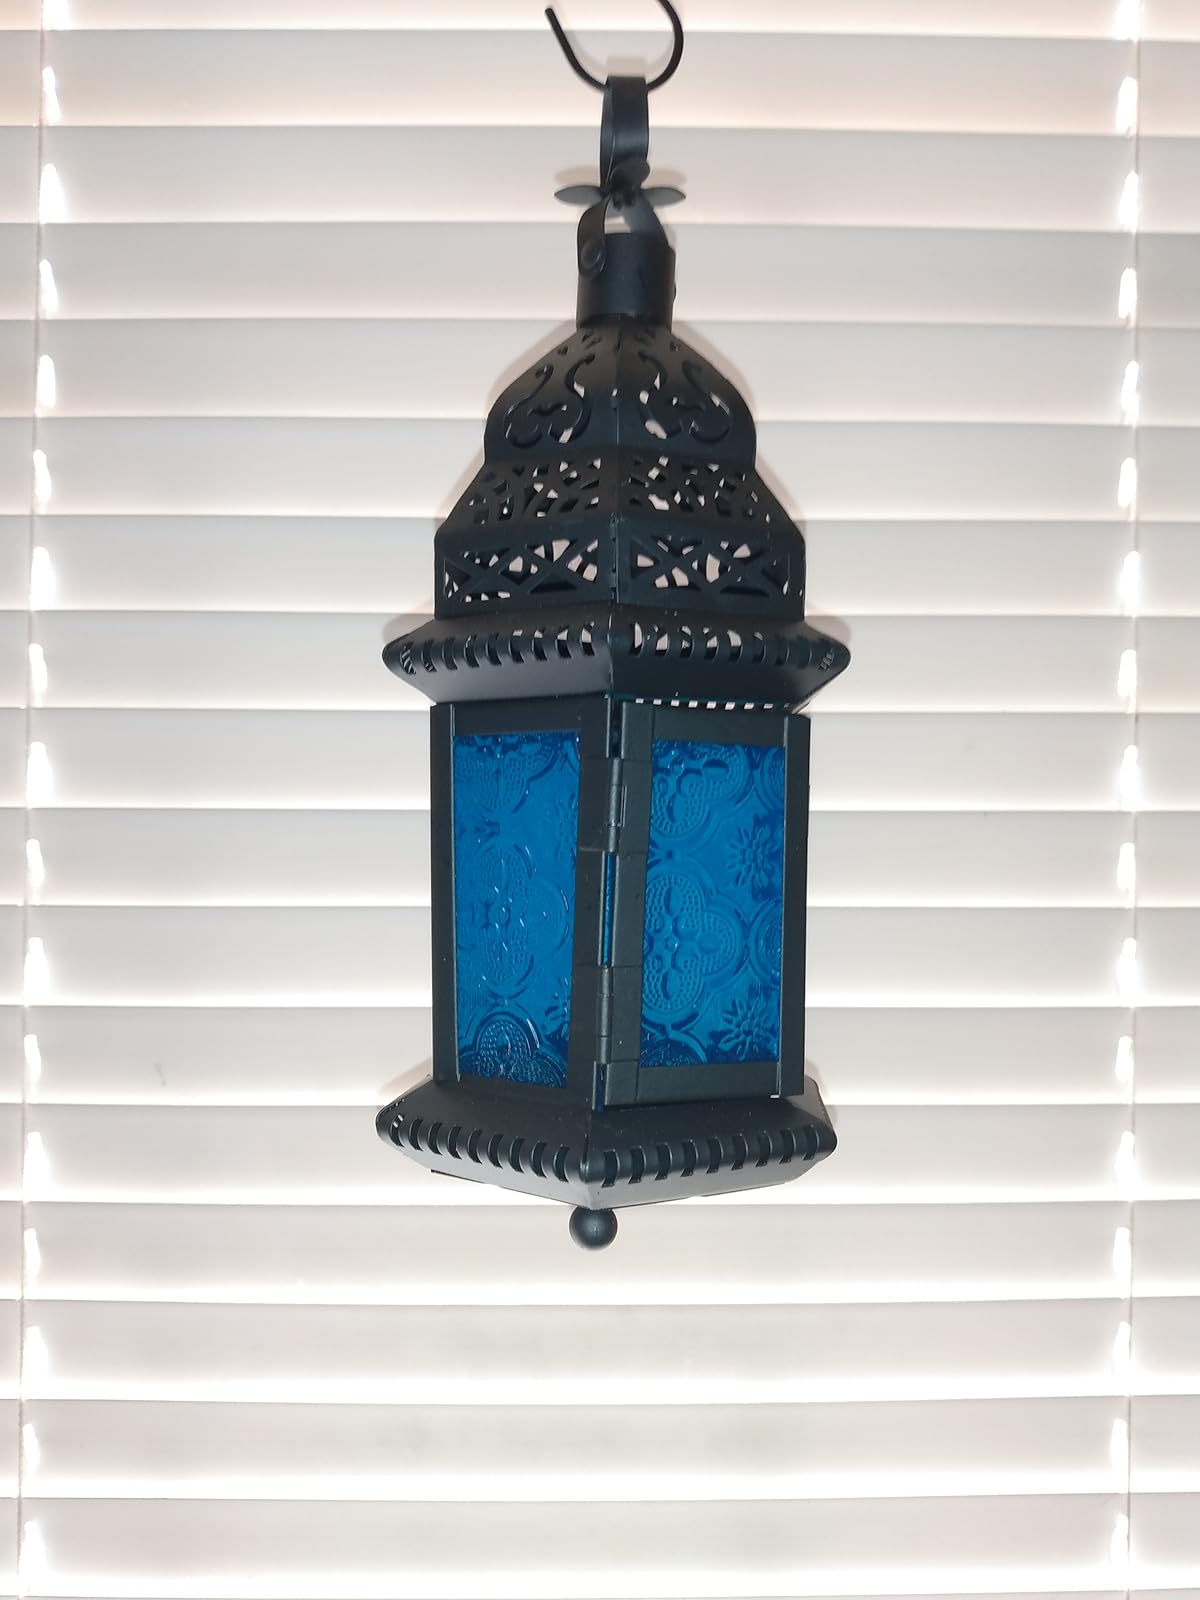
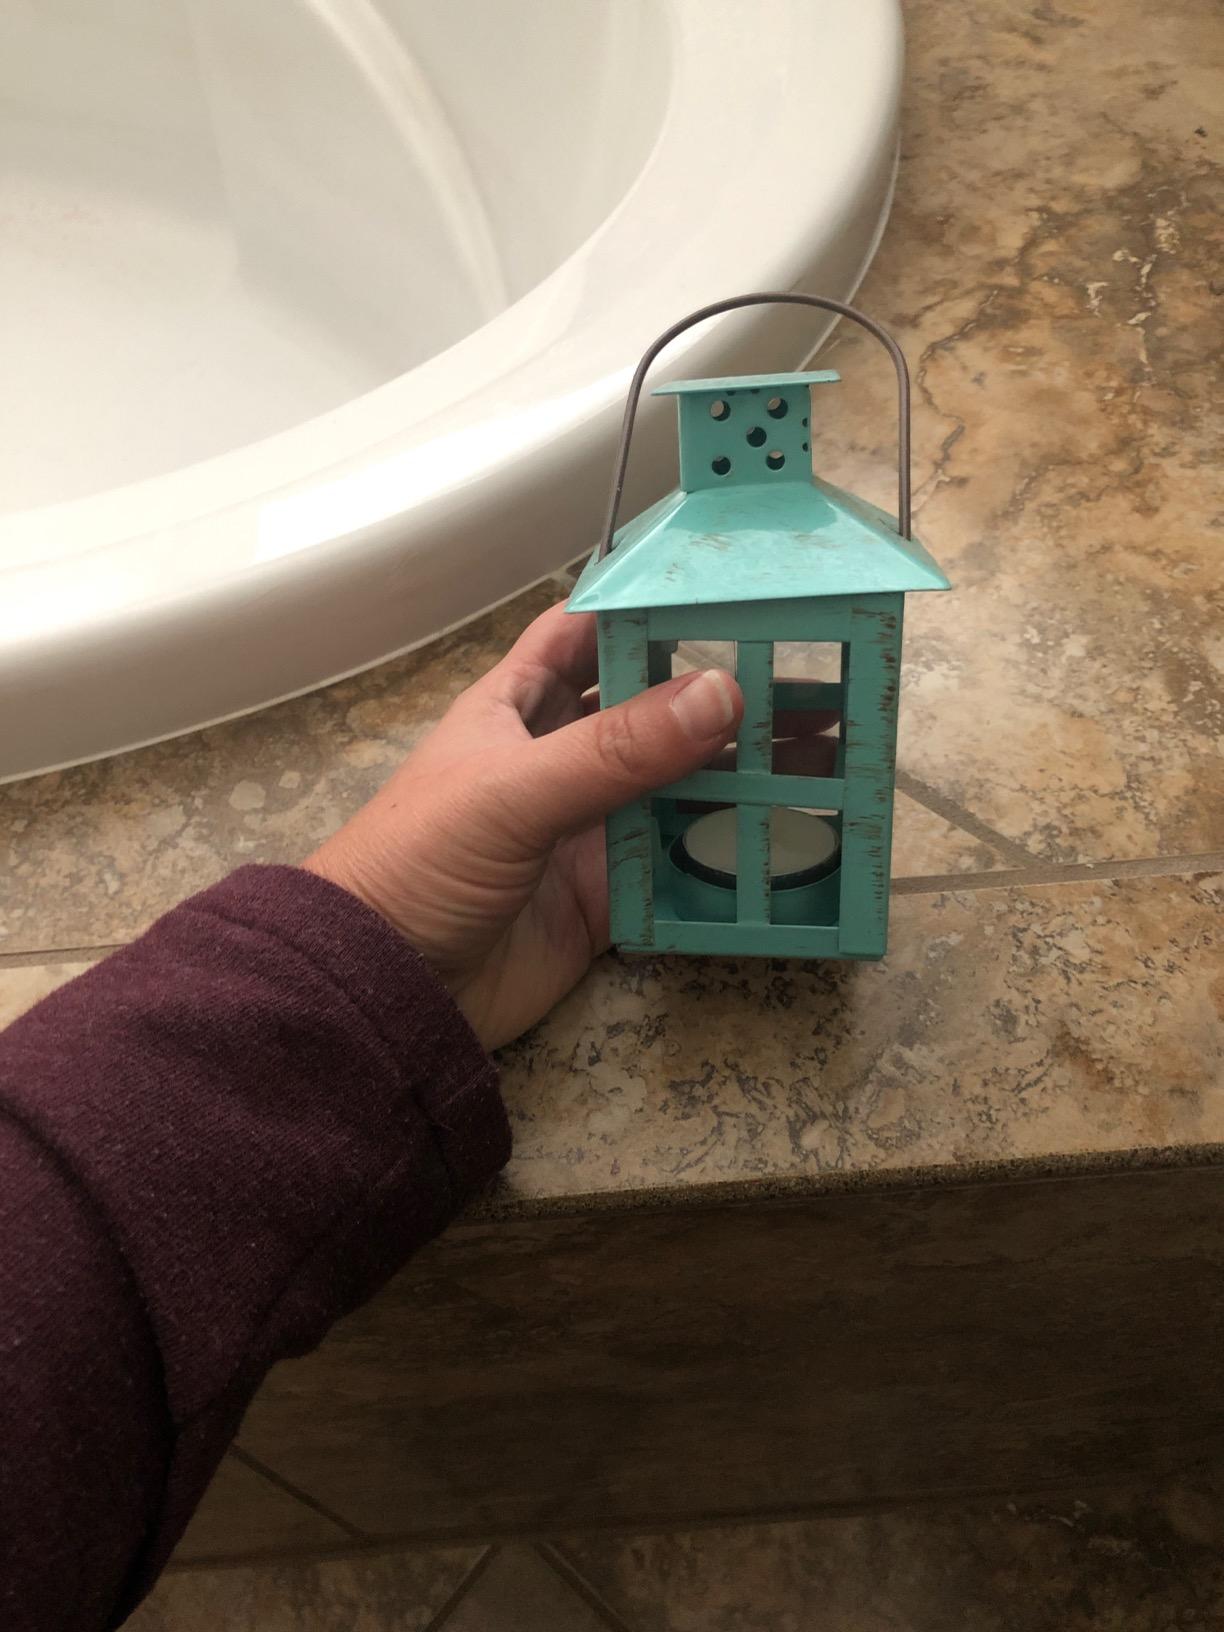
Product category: lantern
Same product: no